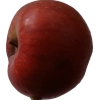
Label: Apple 17